Nippon Sharyo DMU

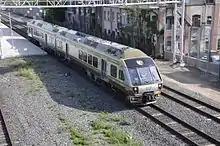
A UP Express Nippon Sharyo two-car DMU in service

Seven trains comprise the fleet of Union Pearson Express (UP Express), grouped into 4 three-car and 3 two-car train sets (for a total of 18 cars). Union Pearson Express units feature enclosed overhead luggage bins as required by Transport Canada, and an enhanced enclosed luggage tower.